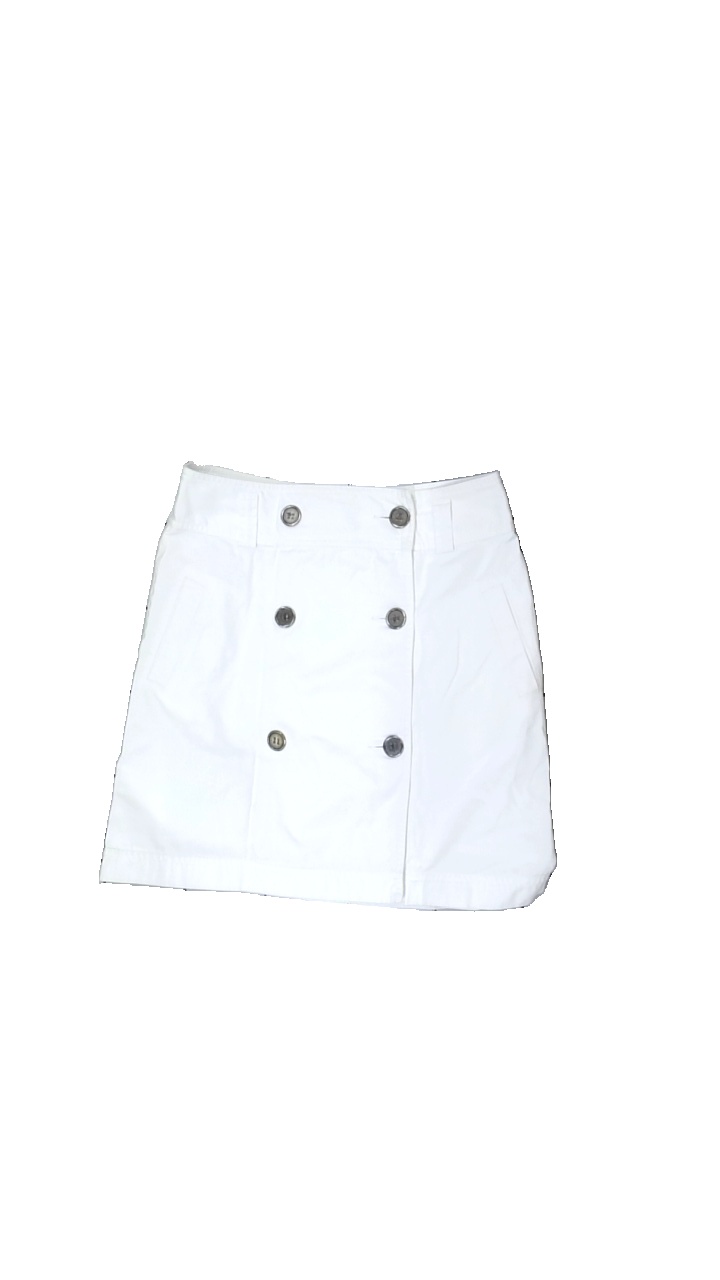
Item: Skirt (Ladies)
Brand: Lindex
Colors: White
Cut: Regular
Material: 100% cotton
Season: All
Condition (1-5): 3
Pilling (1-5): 4
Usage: Reuse
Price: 50-100